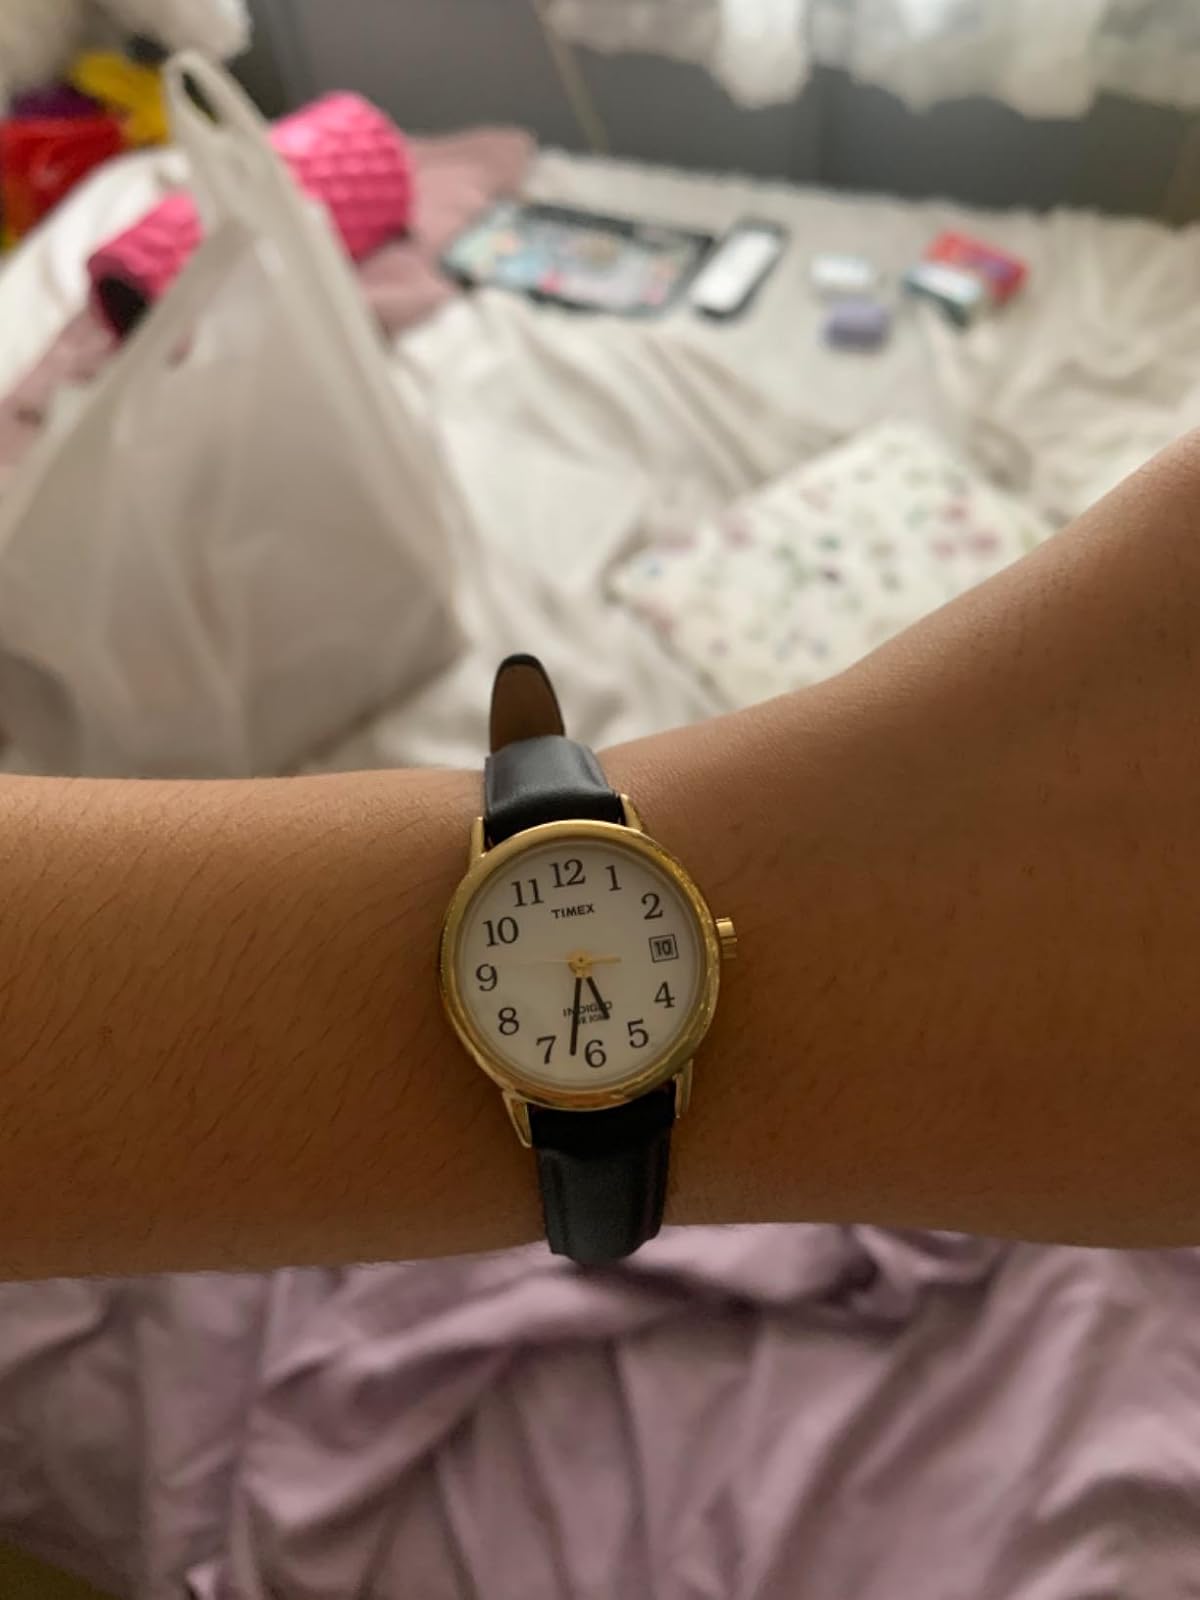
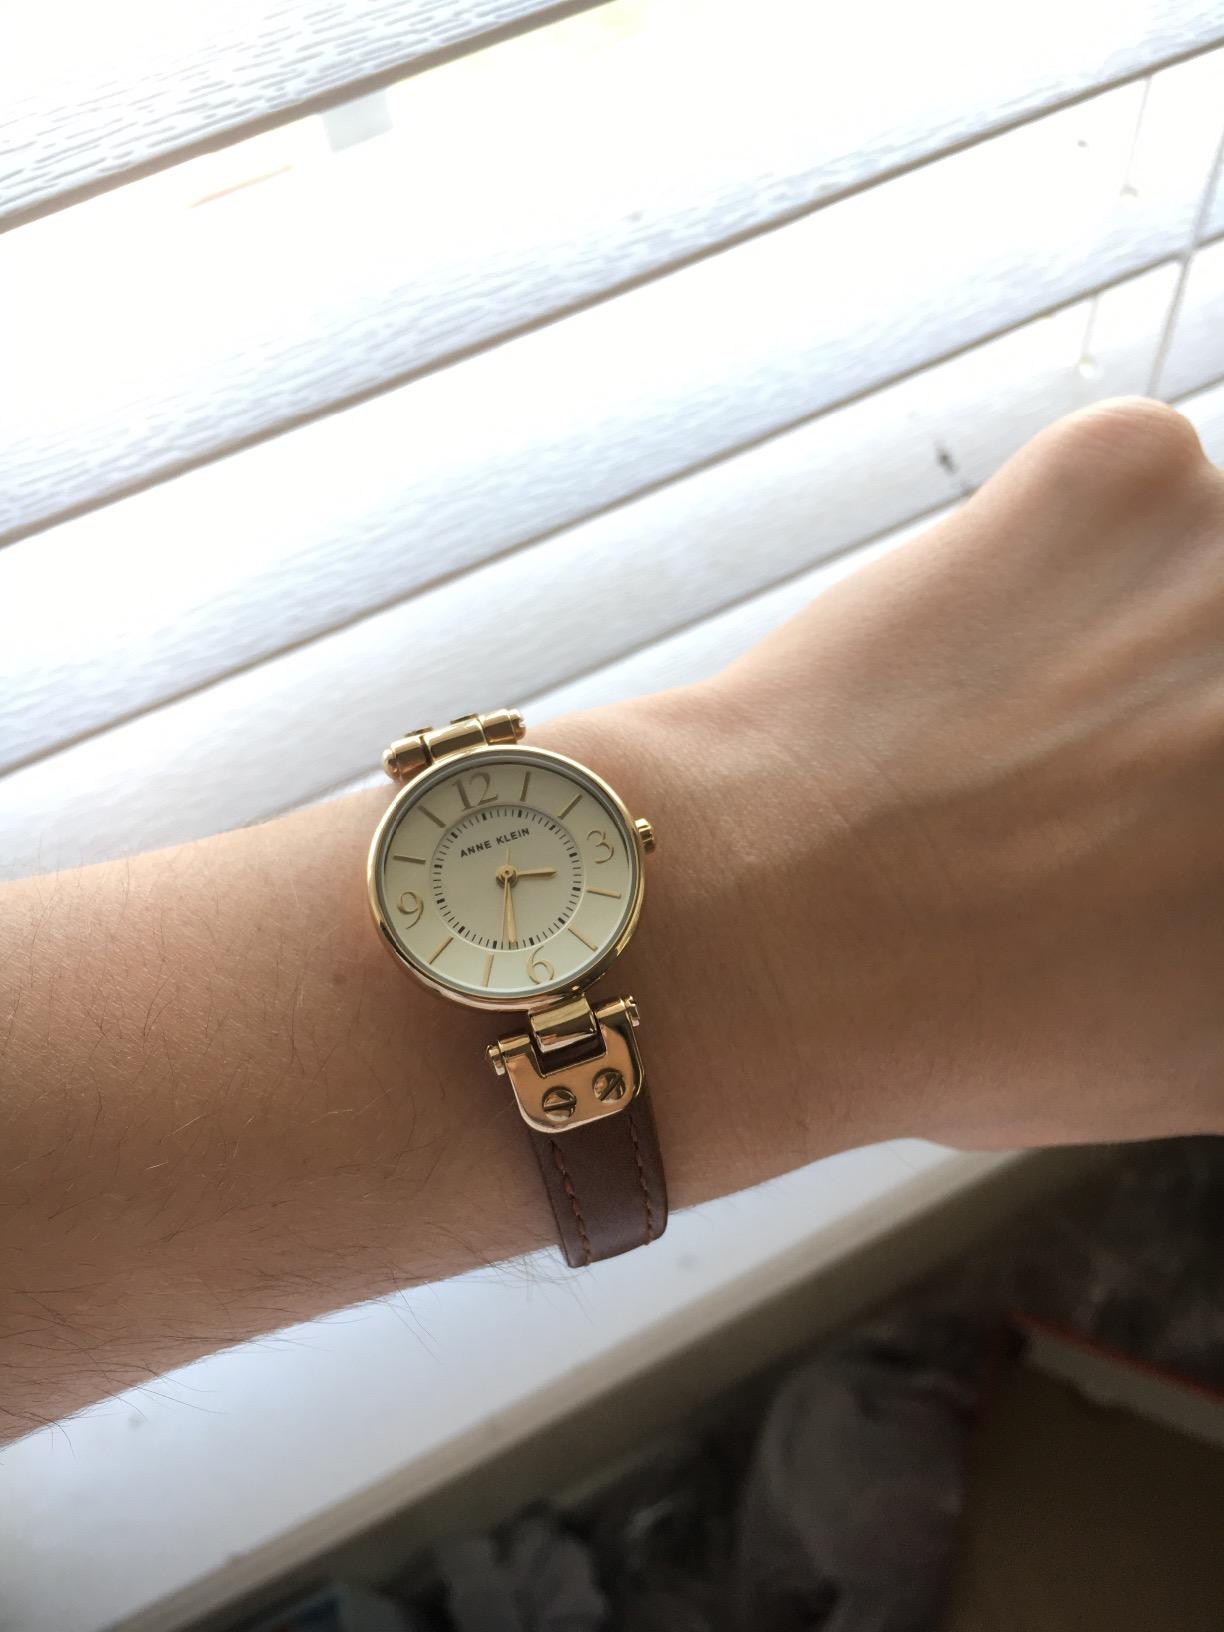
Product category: accessories_watch
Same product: no